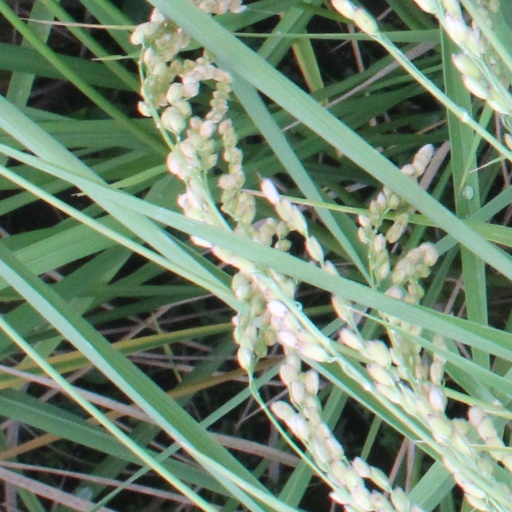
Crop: rice